Western Bulldogs

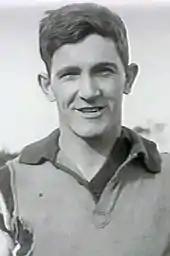
Allan Hopkins, the club's first Brownlow Medalist

Compared to other Victorian AFL clubs, the Western Bulldogs have had historically low membership numbers. However, the club broke its membership record in 2006 and continued to sustain these figures before another significant increase in 2010. In 2015, the club reached 35,000 members for the first time, and ended the season with an official tally of 36,213. In 2016, the Bulldogs equalled the club's previous year's tally by mid-May, and again reached record-breaking membership numbers by July, with 39,459 fans having signed up. It was also the second successive year in which the club had recorded double-digit percentage growth in membership.